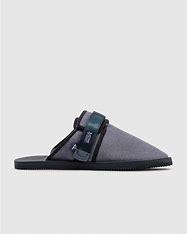
Brand: Suicoke
Model: 100